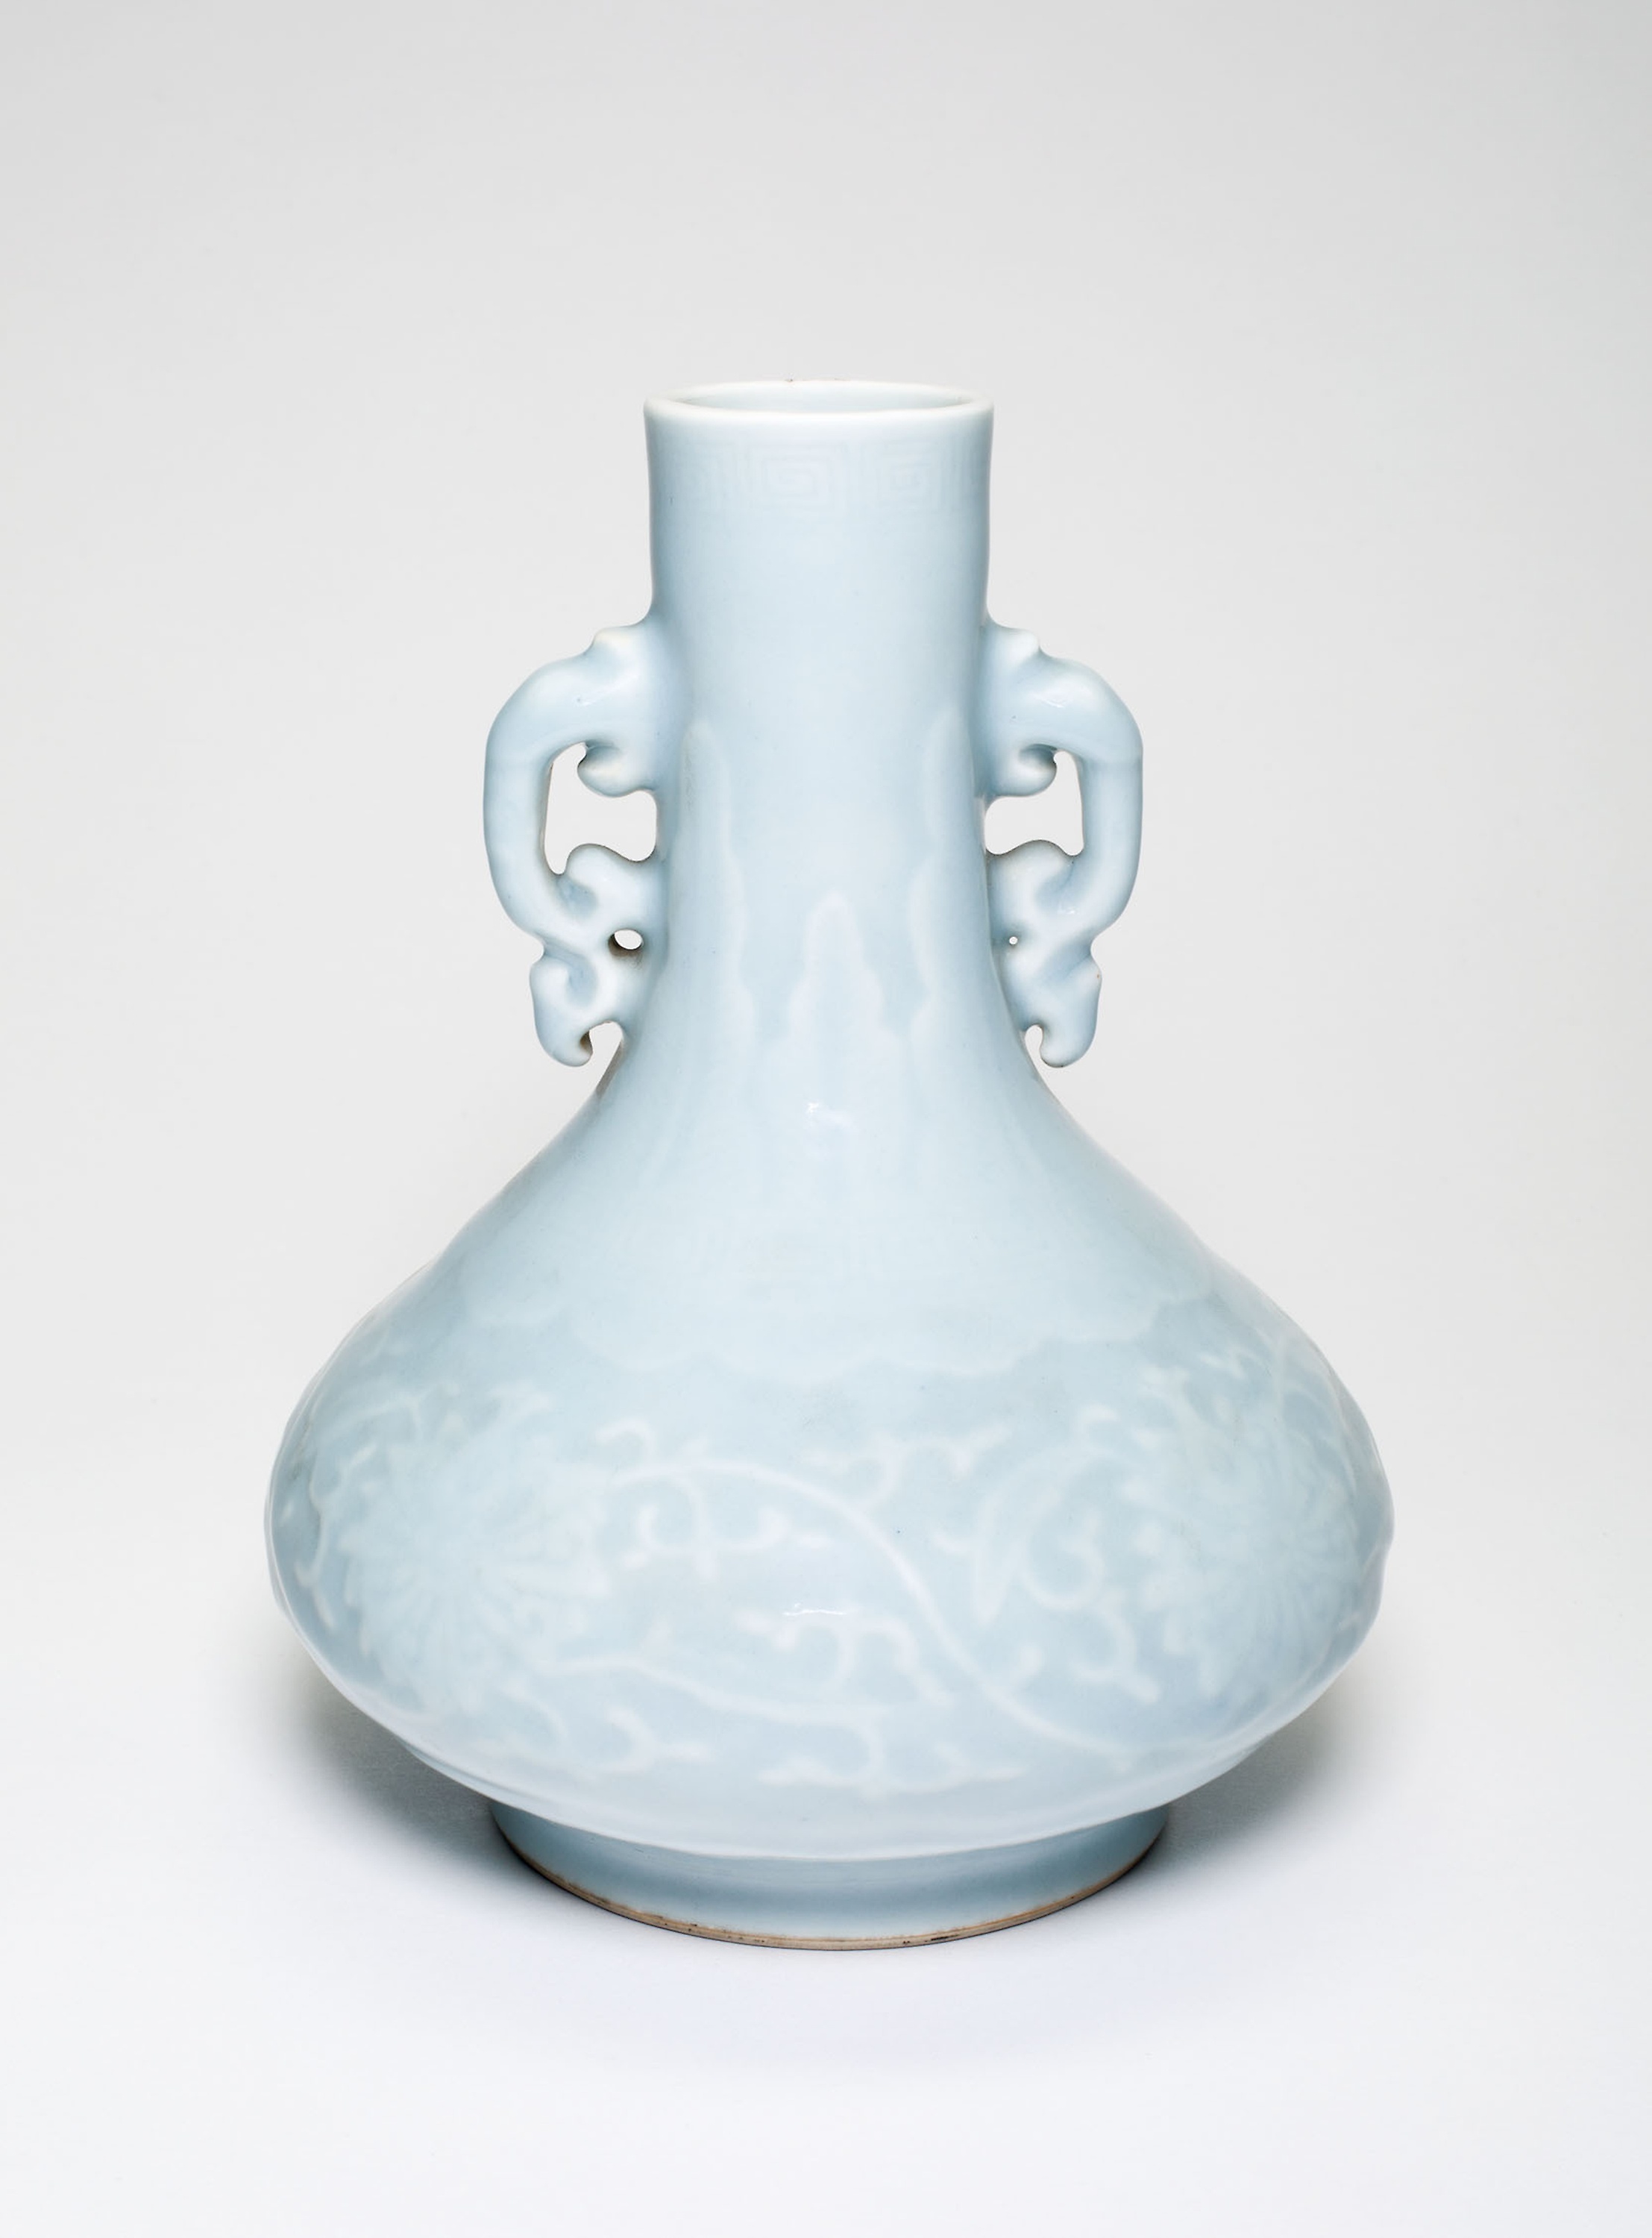
vase, porcelain, ceramic, artifact, pottery, earthenware, serveware, glass, tableware, still life, drinkware, barware, interior design